King's Bounty II

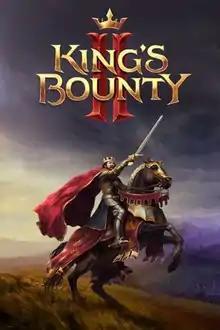

King's Bounty II is a turn-based tactical role-playing game developed by 1C Entertainment and published by Prime Matter that was released for Windows, Nintendo Switch, PlayStation 4, and Xbox One on August 24, 2021. It is a direct sequel to the first "King's Bounty" game released in 1990 and follows the 2008 spin-off title "", also developed by 1C.